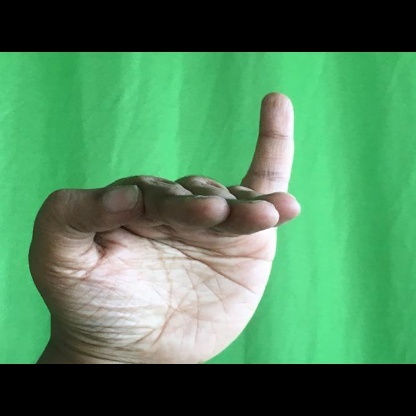
Mudra: Hamsapaksha